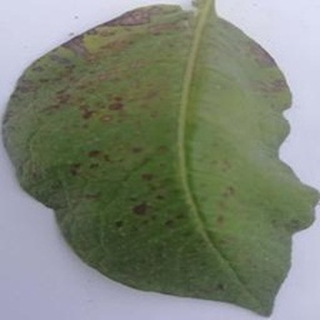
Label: potato_early_blight